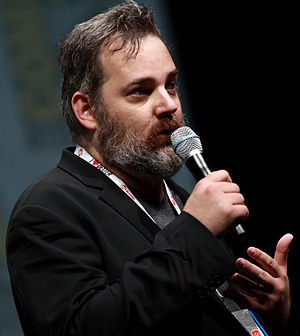
Dan Harmon
Dan Harmon
Dan Harmon er en amerikansk forfatter og performer. Harmon er bedst kendt for at skabe og producere NBC komedie-serien Community, med-skabe Adult Swim animations-tv-serien Rick and Morty, og med-stifte det alternative tv-net/hjemmeside Kanal 101. Harmon udgav bogenYou'll Be Perfect When You're Dead i 2013 og arbejder i øjeblikket på en anden bog sat til udgivelse i 2016.